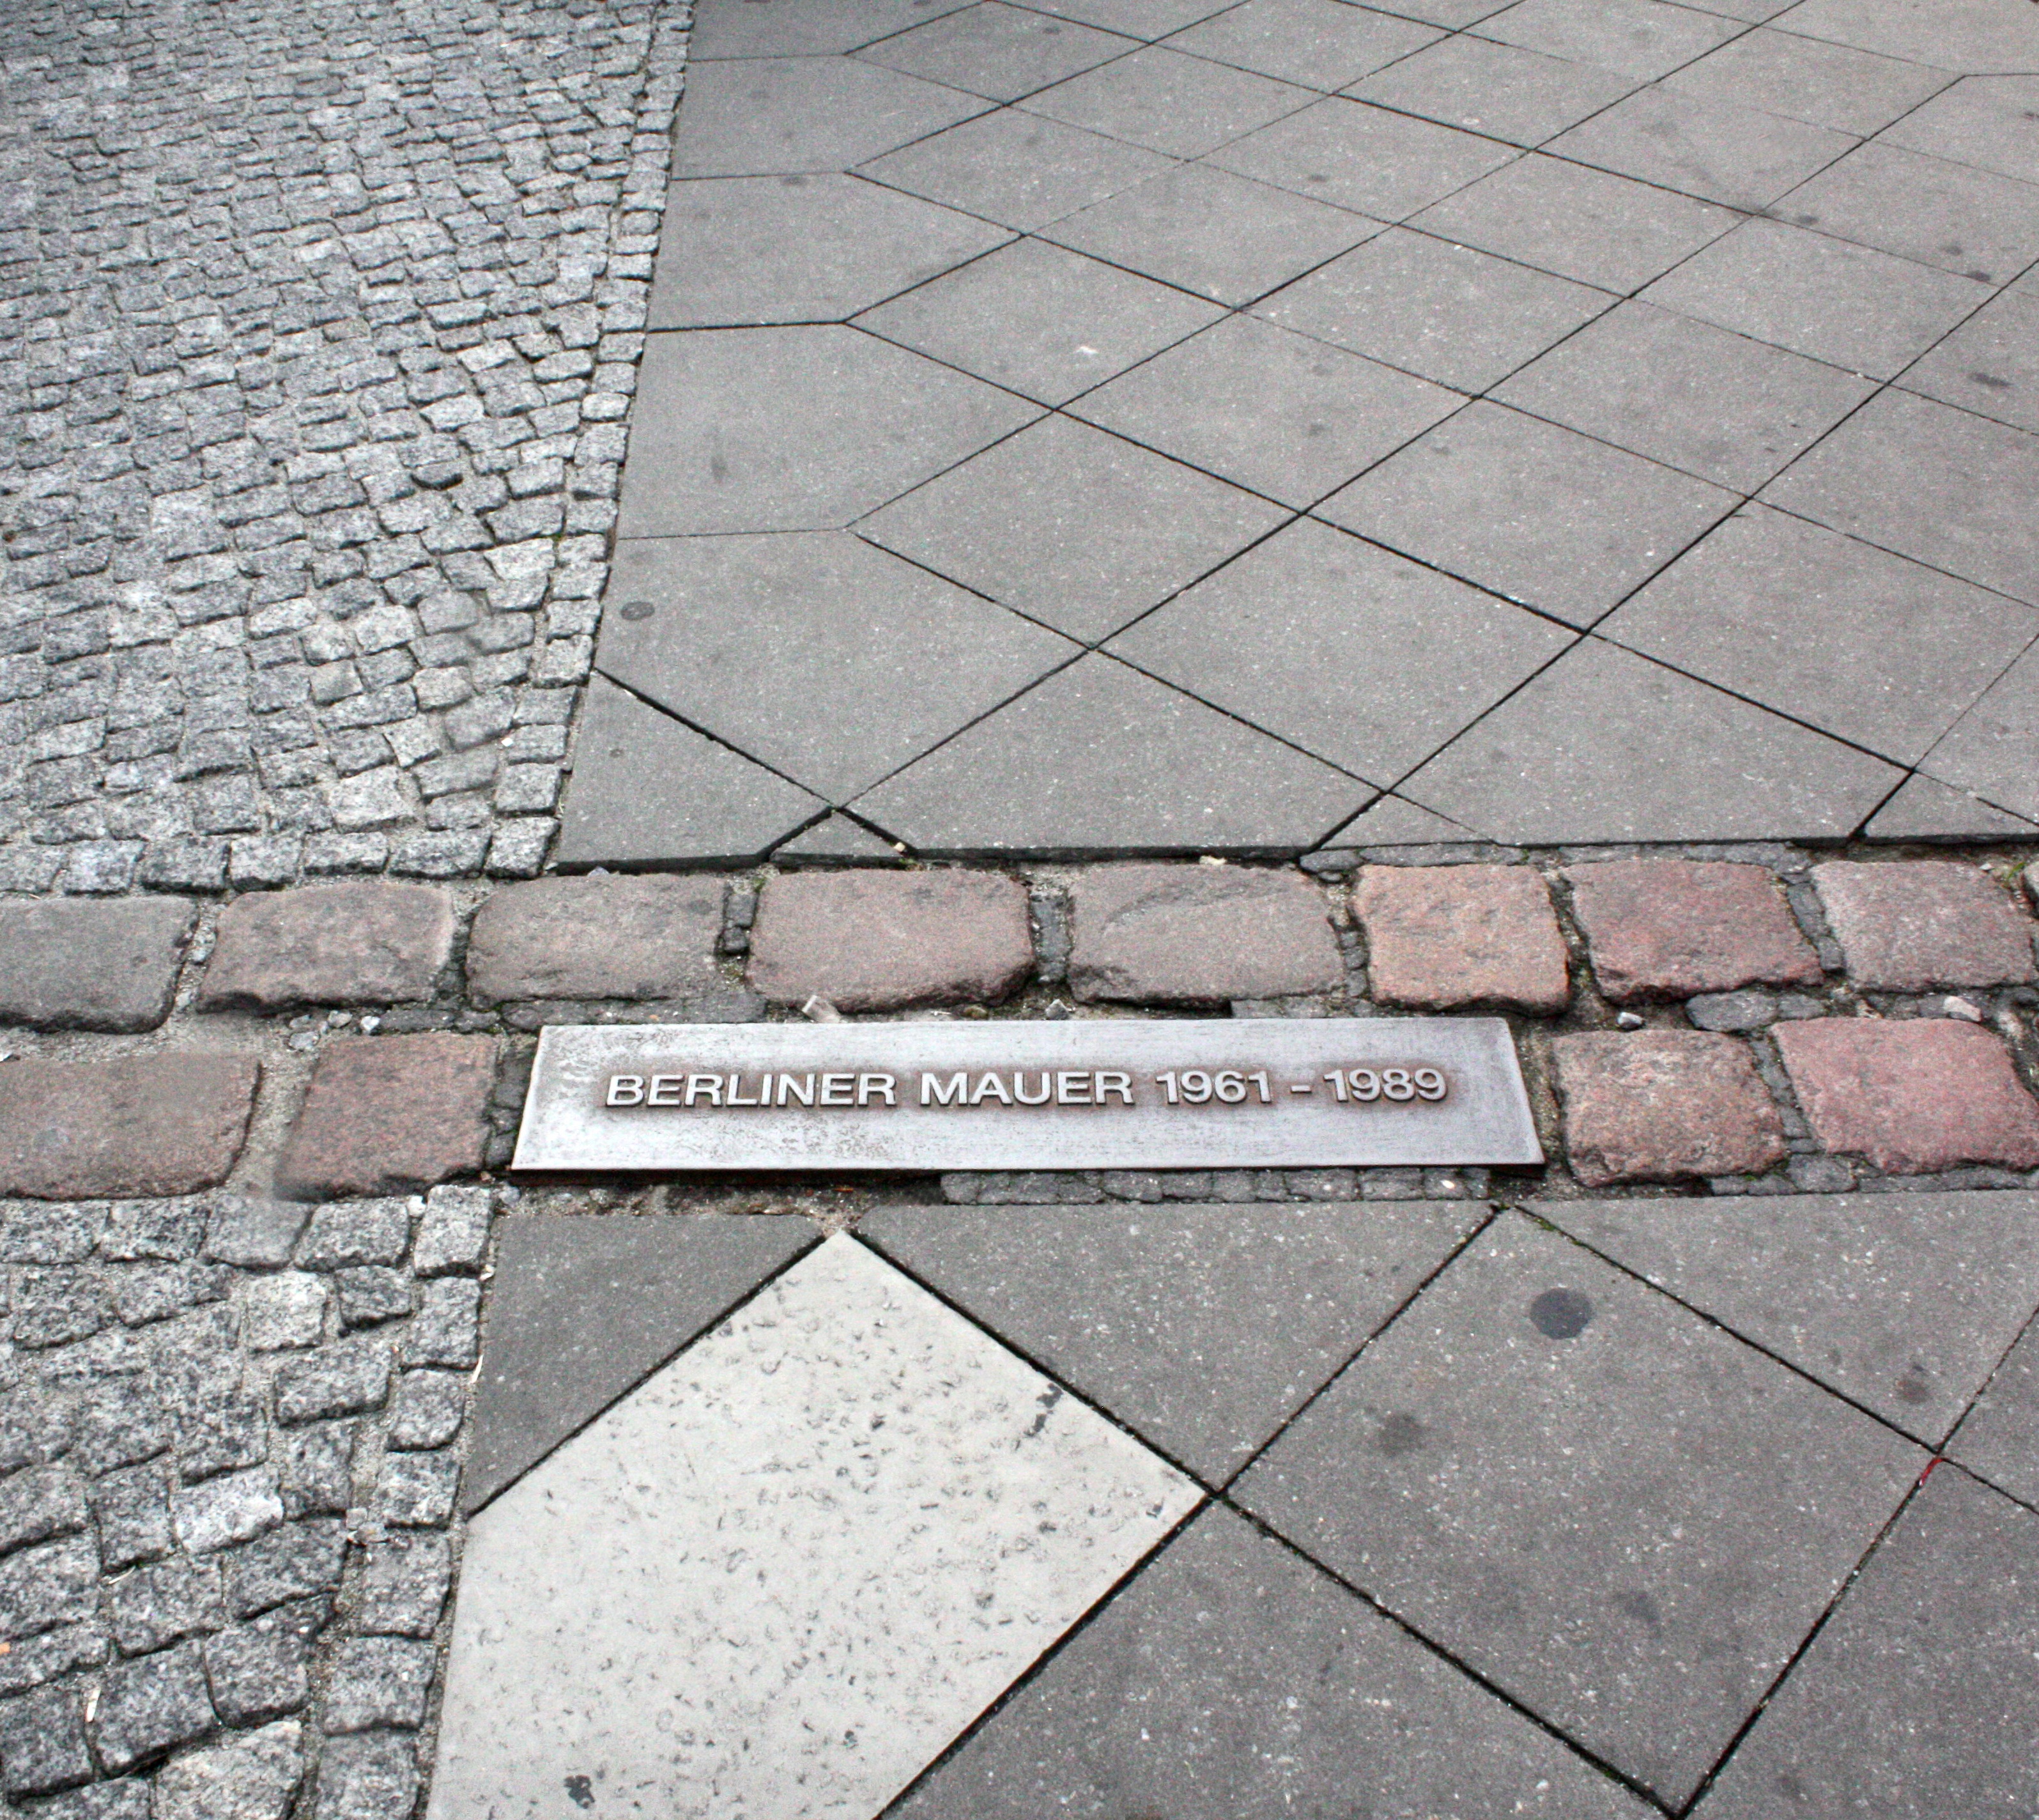
sidewalk, floor, roof, cobblestone, wall, asphalt, walkway, soil, tile, brick, lane, material, germany, berlin, brickwork, flooring, road surface, outdoor structure